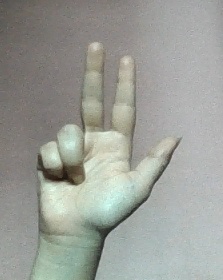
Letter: al